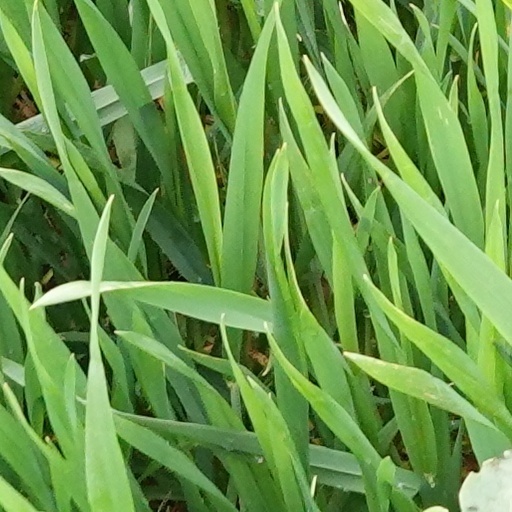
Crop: wheat